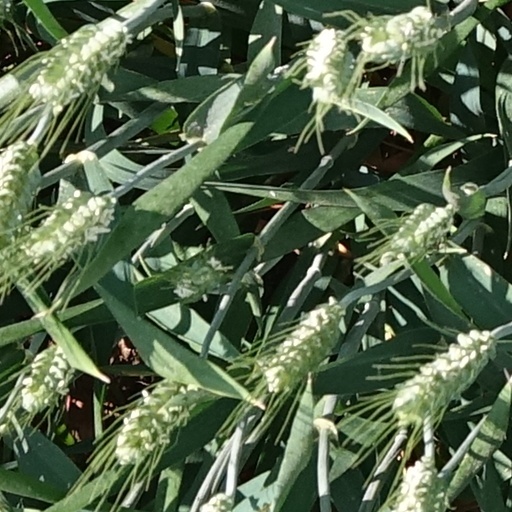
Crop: wheat